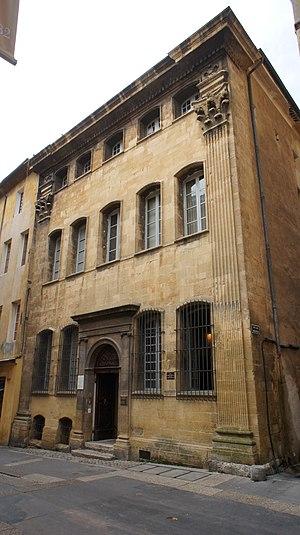
Façade complète de l'hôtel d'Estienne-de-Saint-Jean, à Aix-en-Provence This building is classé au titre des Monuments Historiques. It is indexed in the Base Mérimée, a database of architectural heritage maintained by the French Ministry of Culture,
L'hôtel d'Estienne-de-Saint-Jean est un hôtel particulier situé au 17 de la rue Gaston-de-Saporta à Aix-en-Provence, en France. Il abrite depuis 1933 le musée du Vieil-Aix.